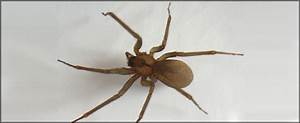
Label: ragno